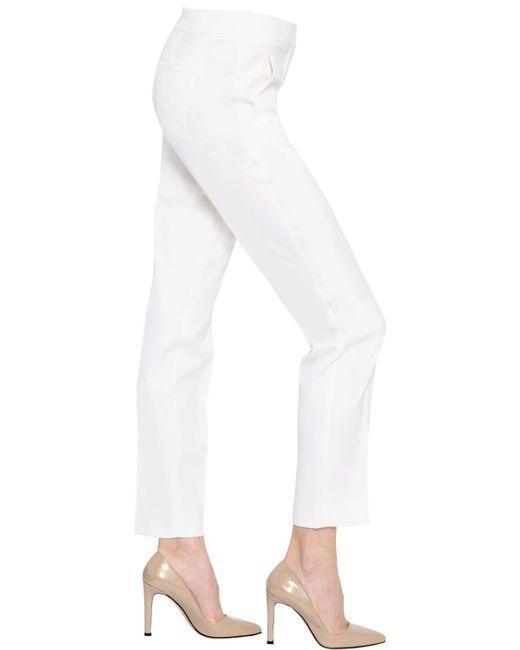
weiße Freizeithose für junge Mädchen